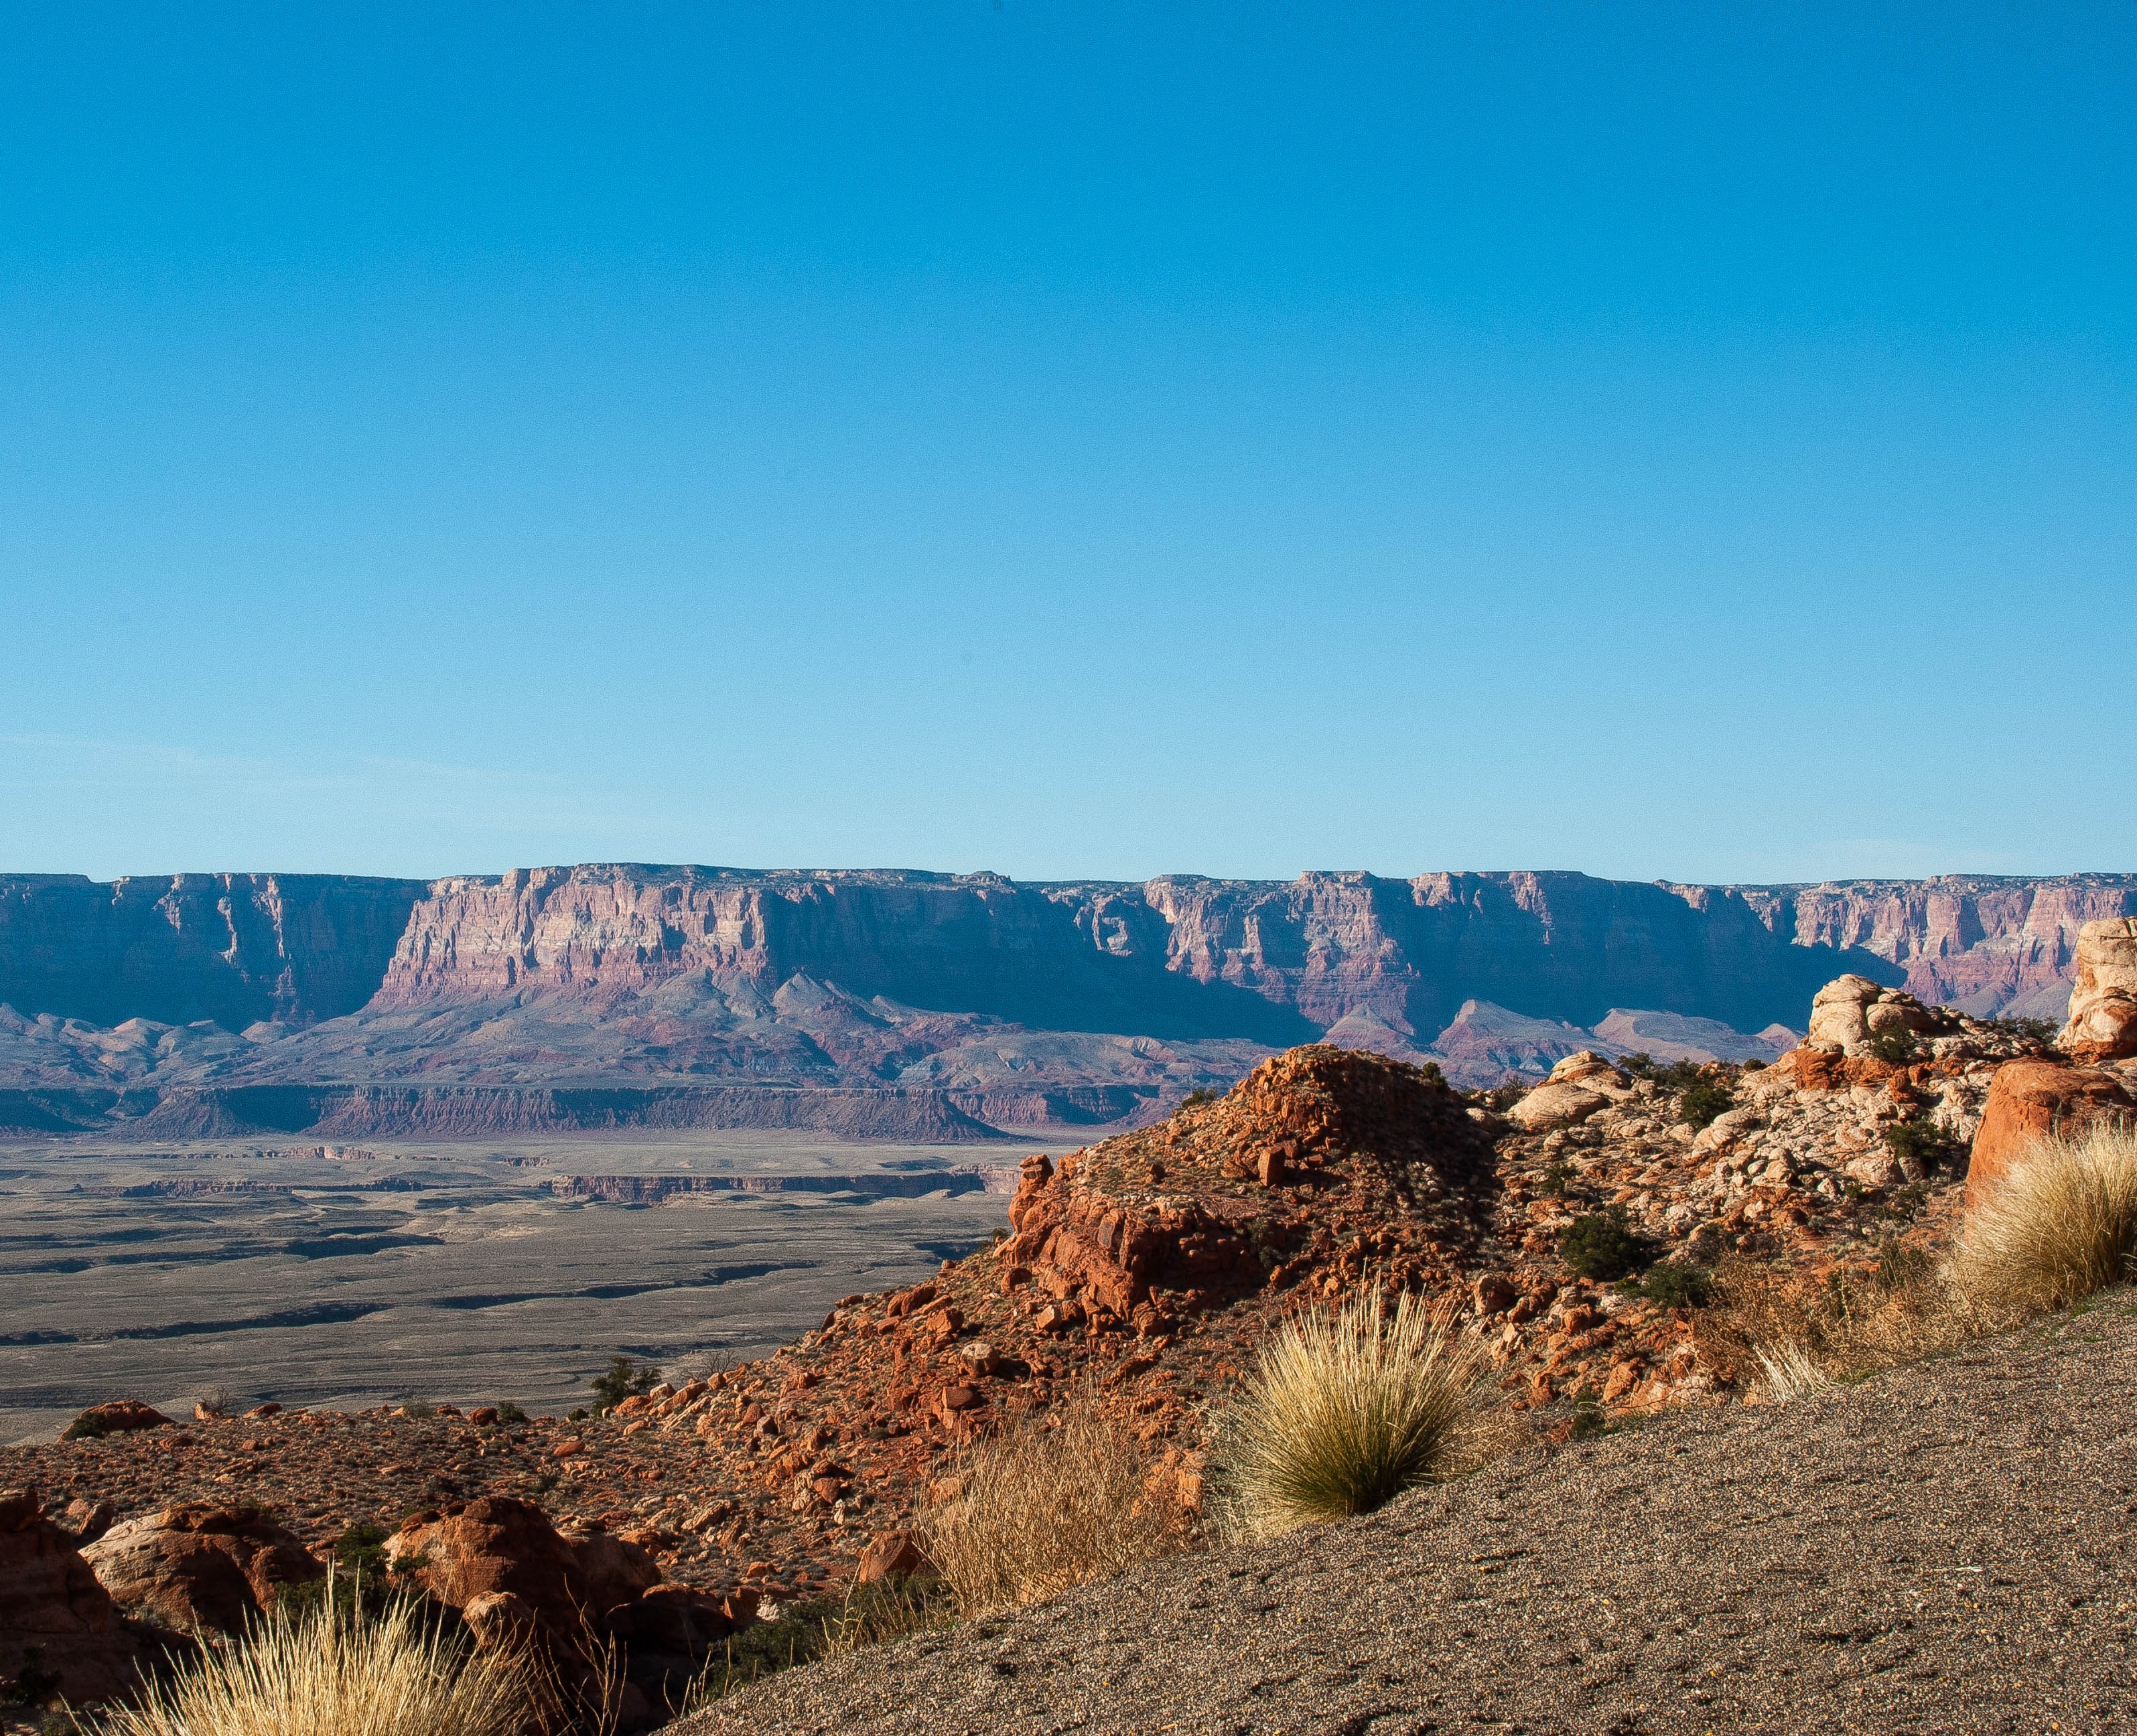
landscape, nature, rock, wilderness, mountain, hill, desert, valley, travel, cliff, tan, rust, red, peaceful, scenery, vast, brown, blue, canyon, isolation, terrain, national park, arizona, geology, badlands, plateau, painted, wadi, butte, landform, painted desert, natural environment, geographical feature, aeolian landform, mountainous landforms, ne arizona